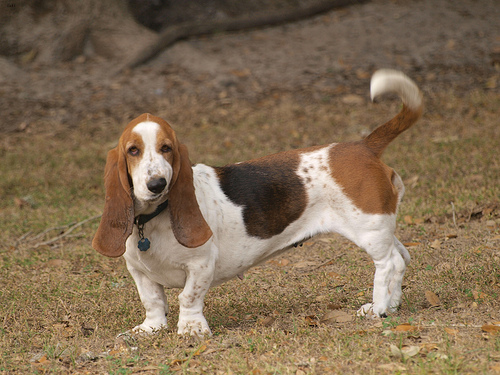
Breed: basset